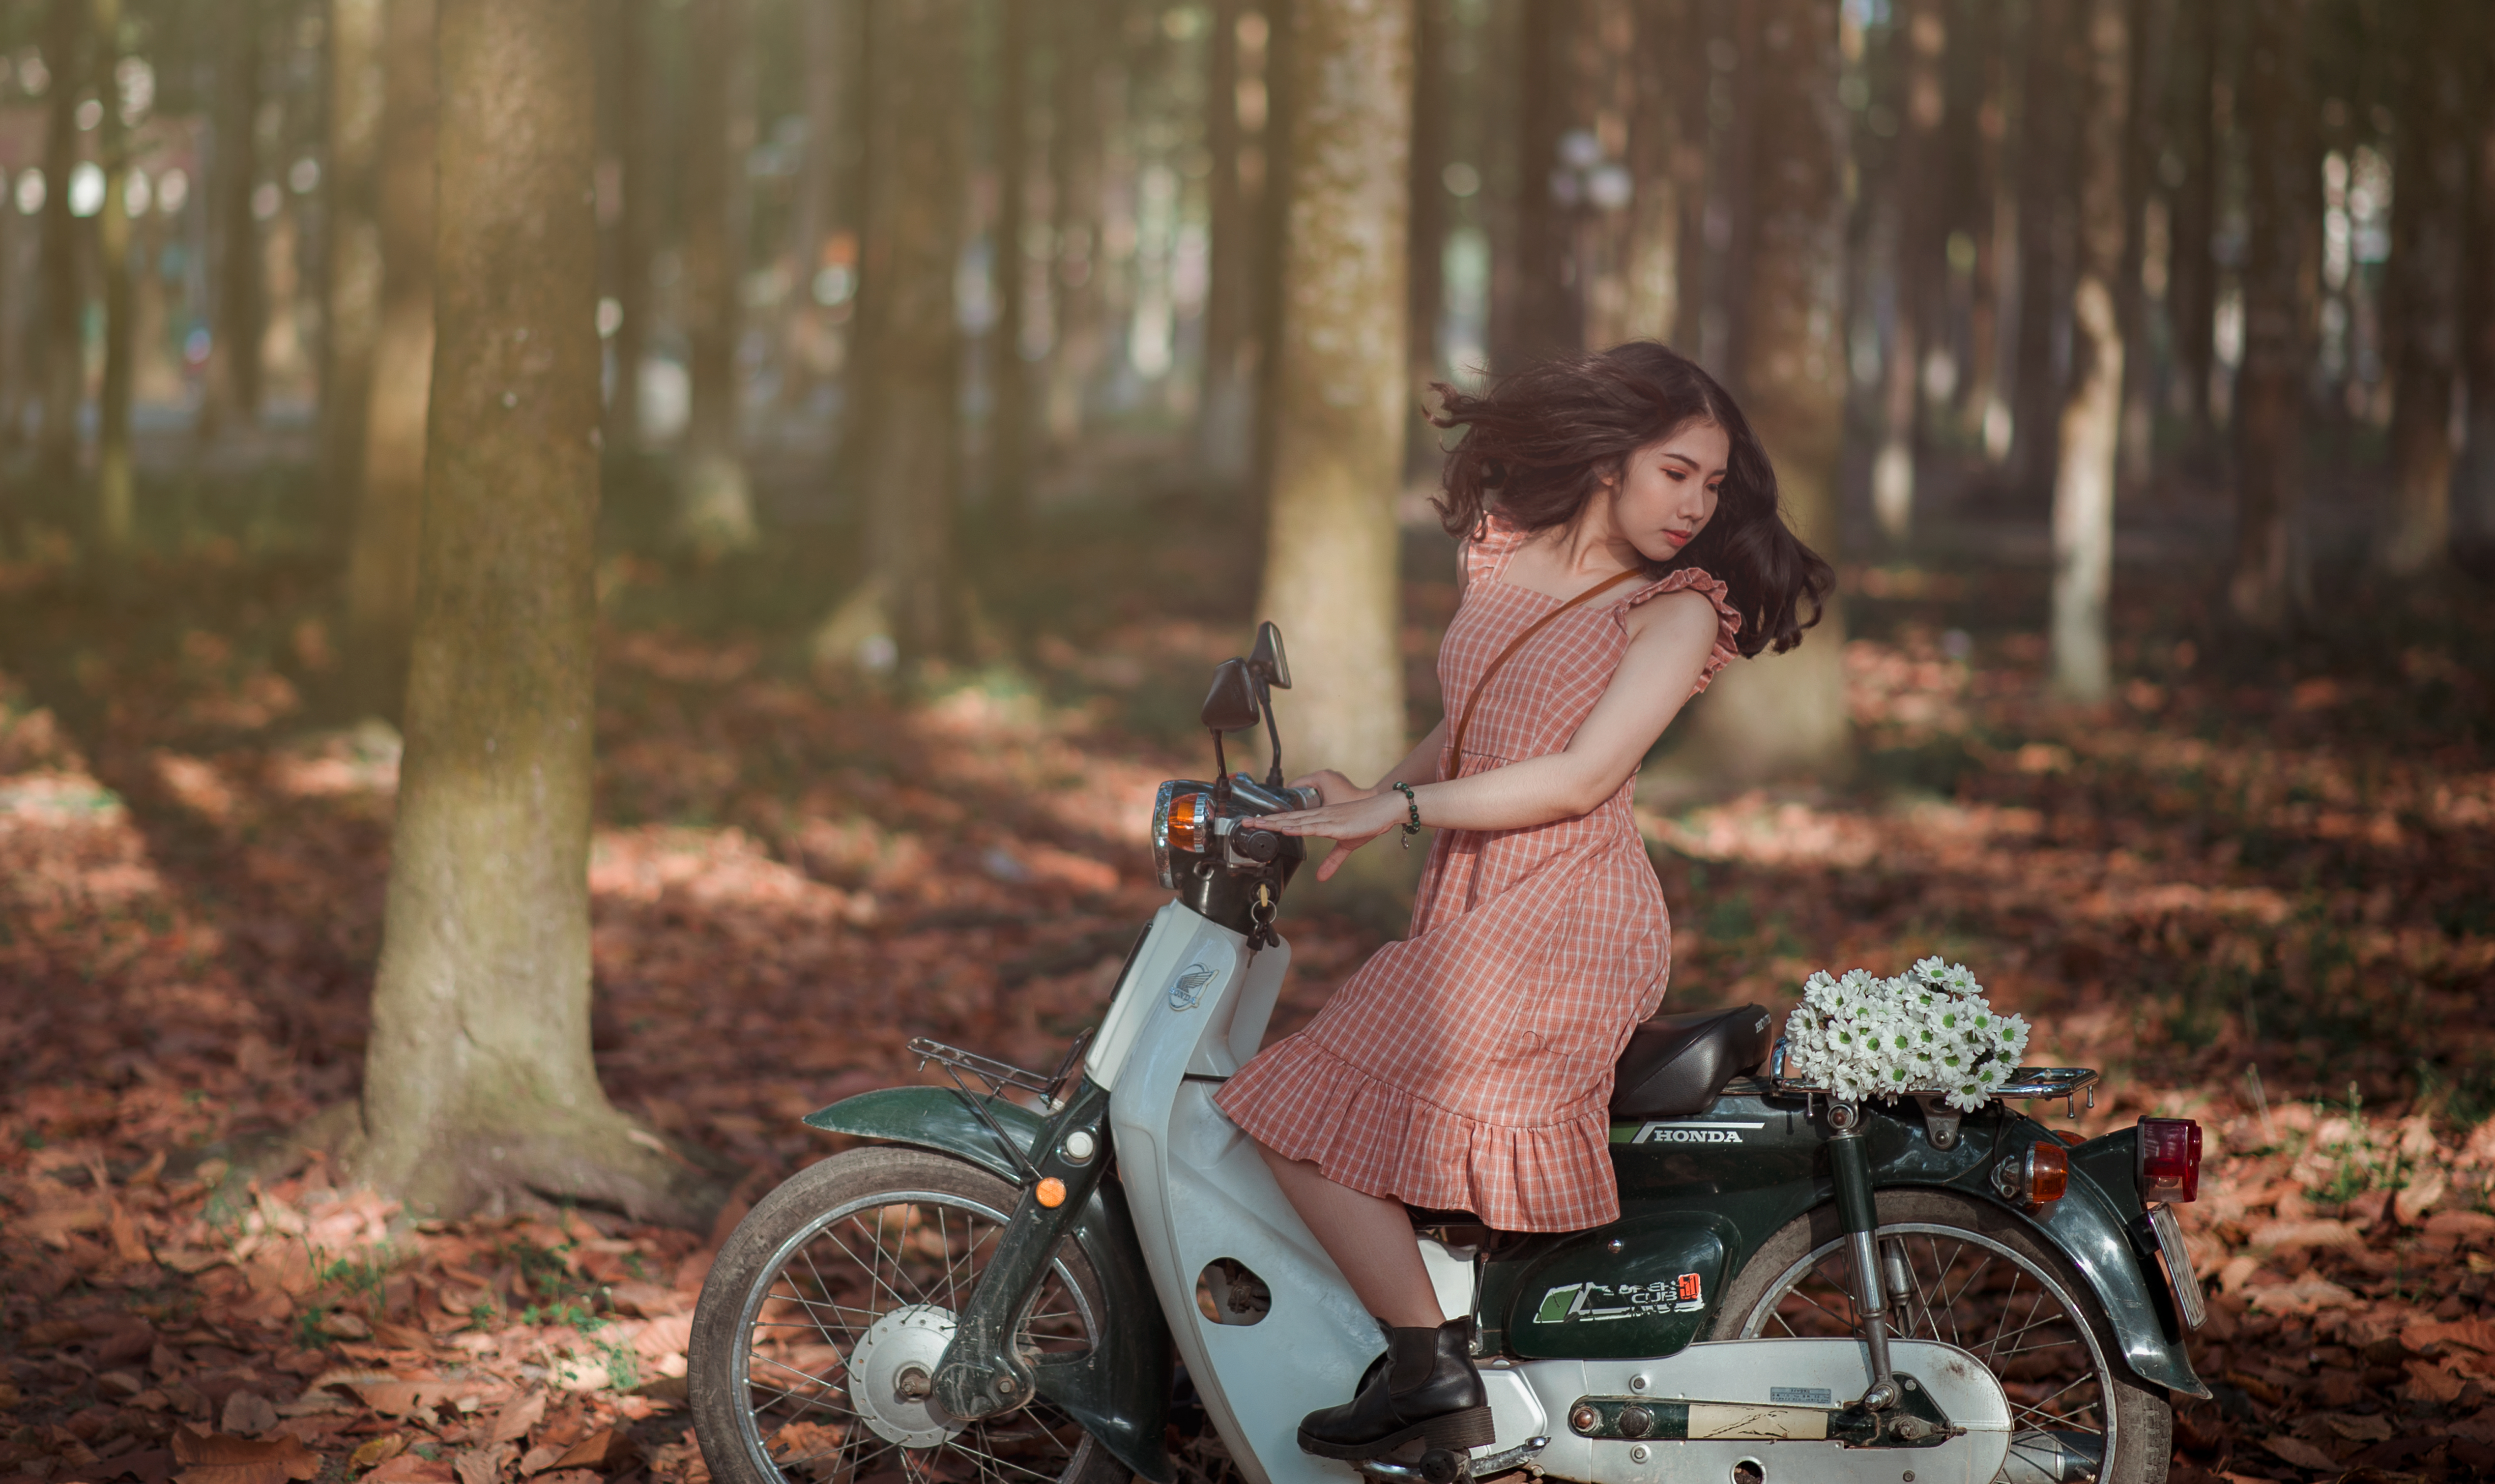
portrait, girl, beautiful, deep, happy, skin, face, slips, eyes, make up, skincare, land vehicle, bicycle, tree, woody plant, plant, path, vehicle, woodland, photography, mountain bike, forest, bicycle accessory, autumn, sports equipment, cycling, road bicycle